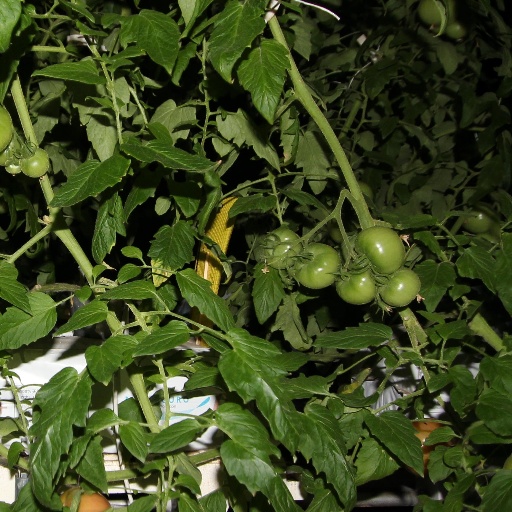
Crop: tomato